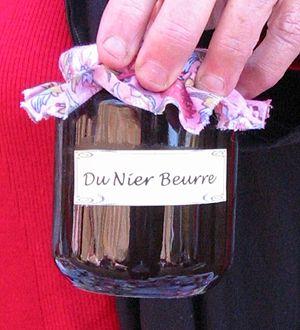
Le nièr beurre est une mélasse à base de pommes cuites et de cidre, préparée traditionnellement à Jersey. Le nièr beurre s'apparente au sirop de Liège.